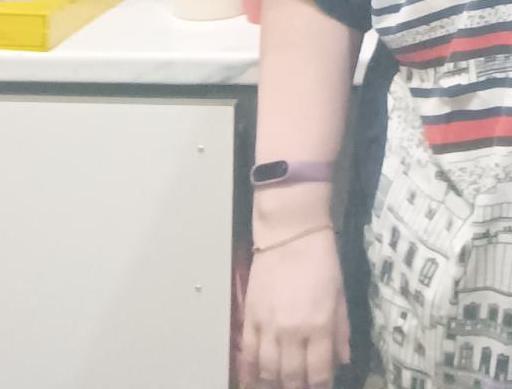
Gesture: no_gesture